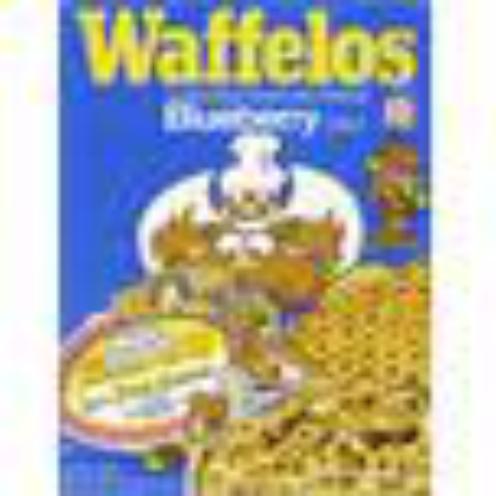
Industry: Food